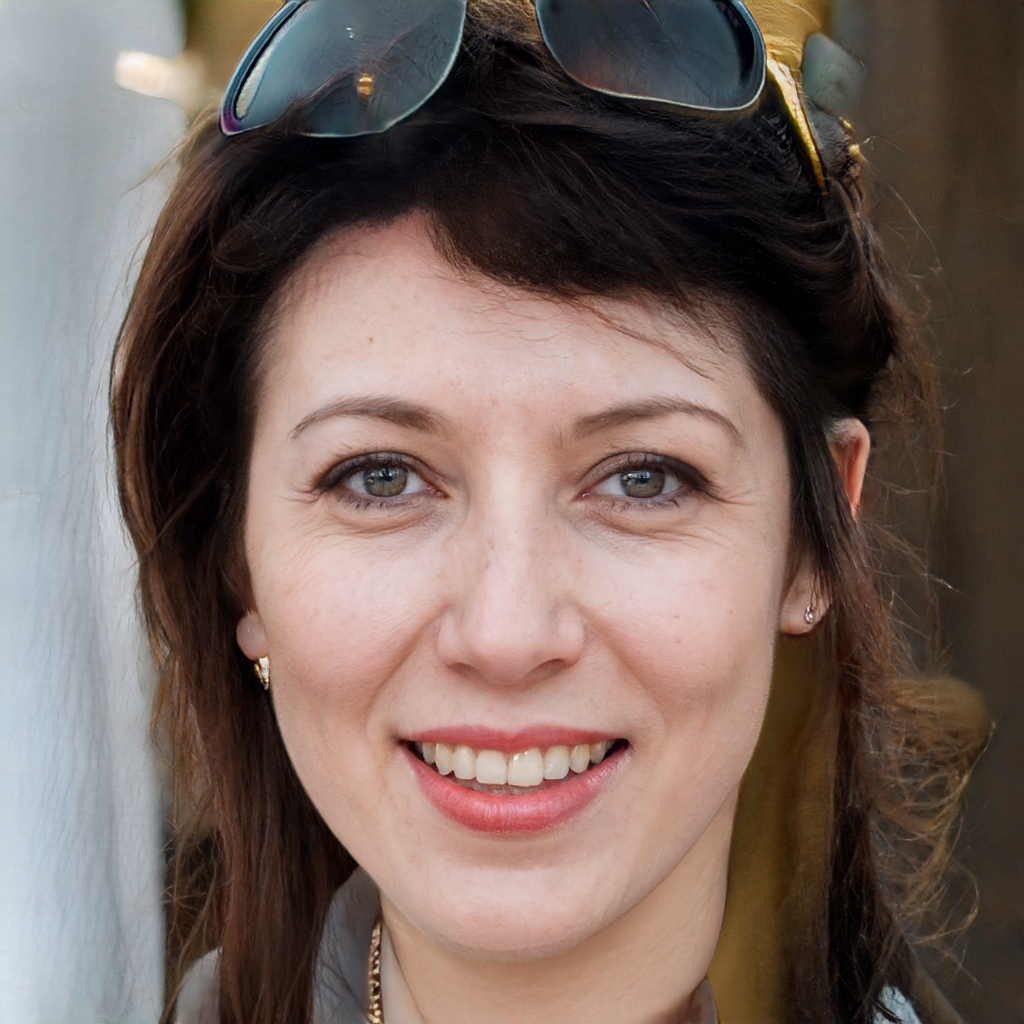
Label: Colored